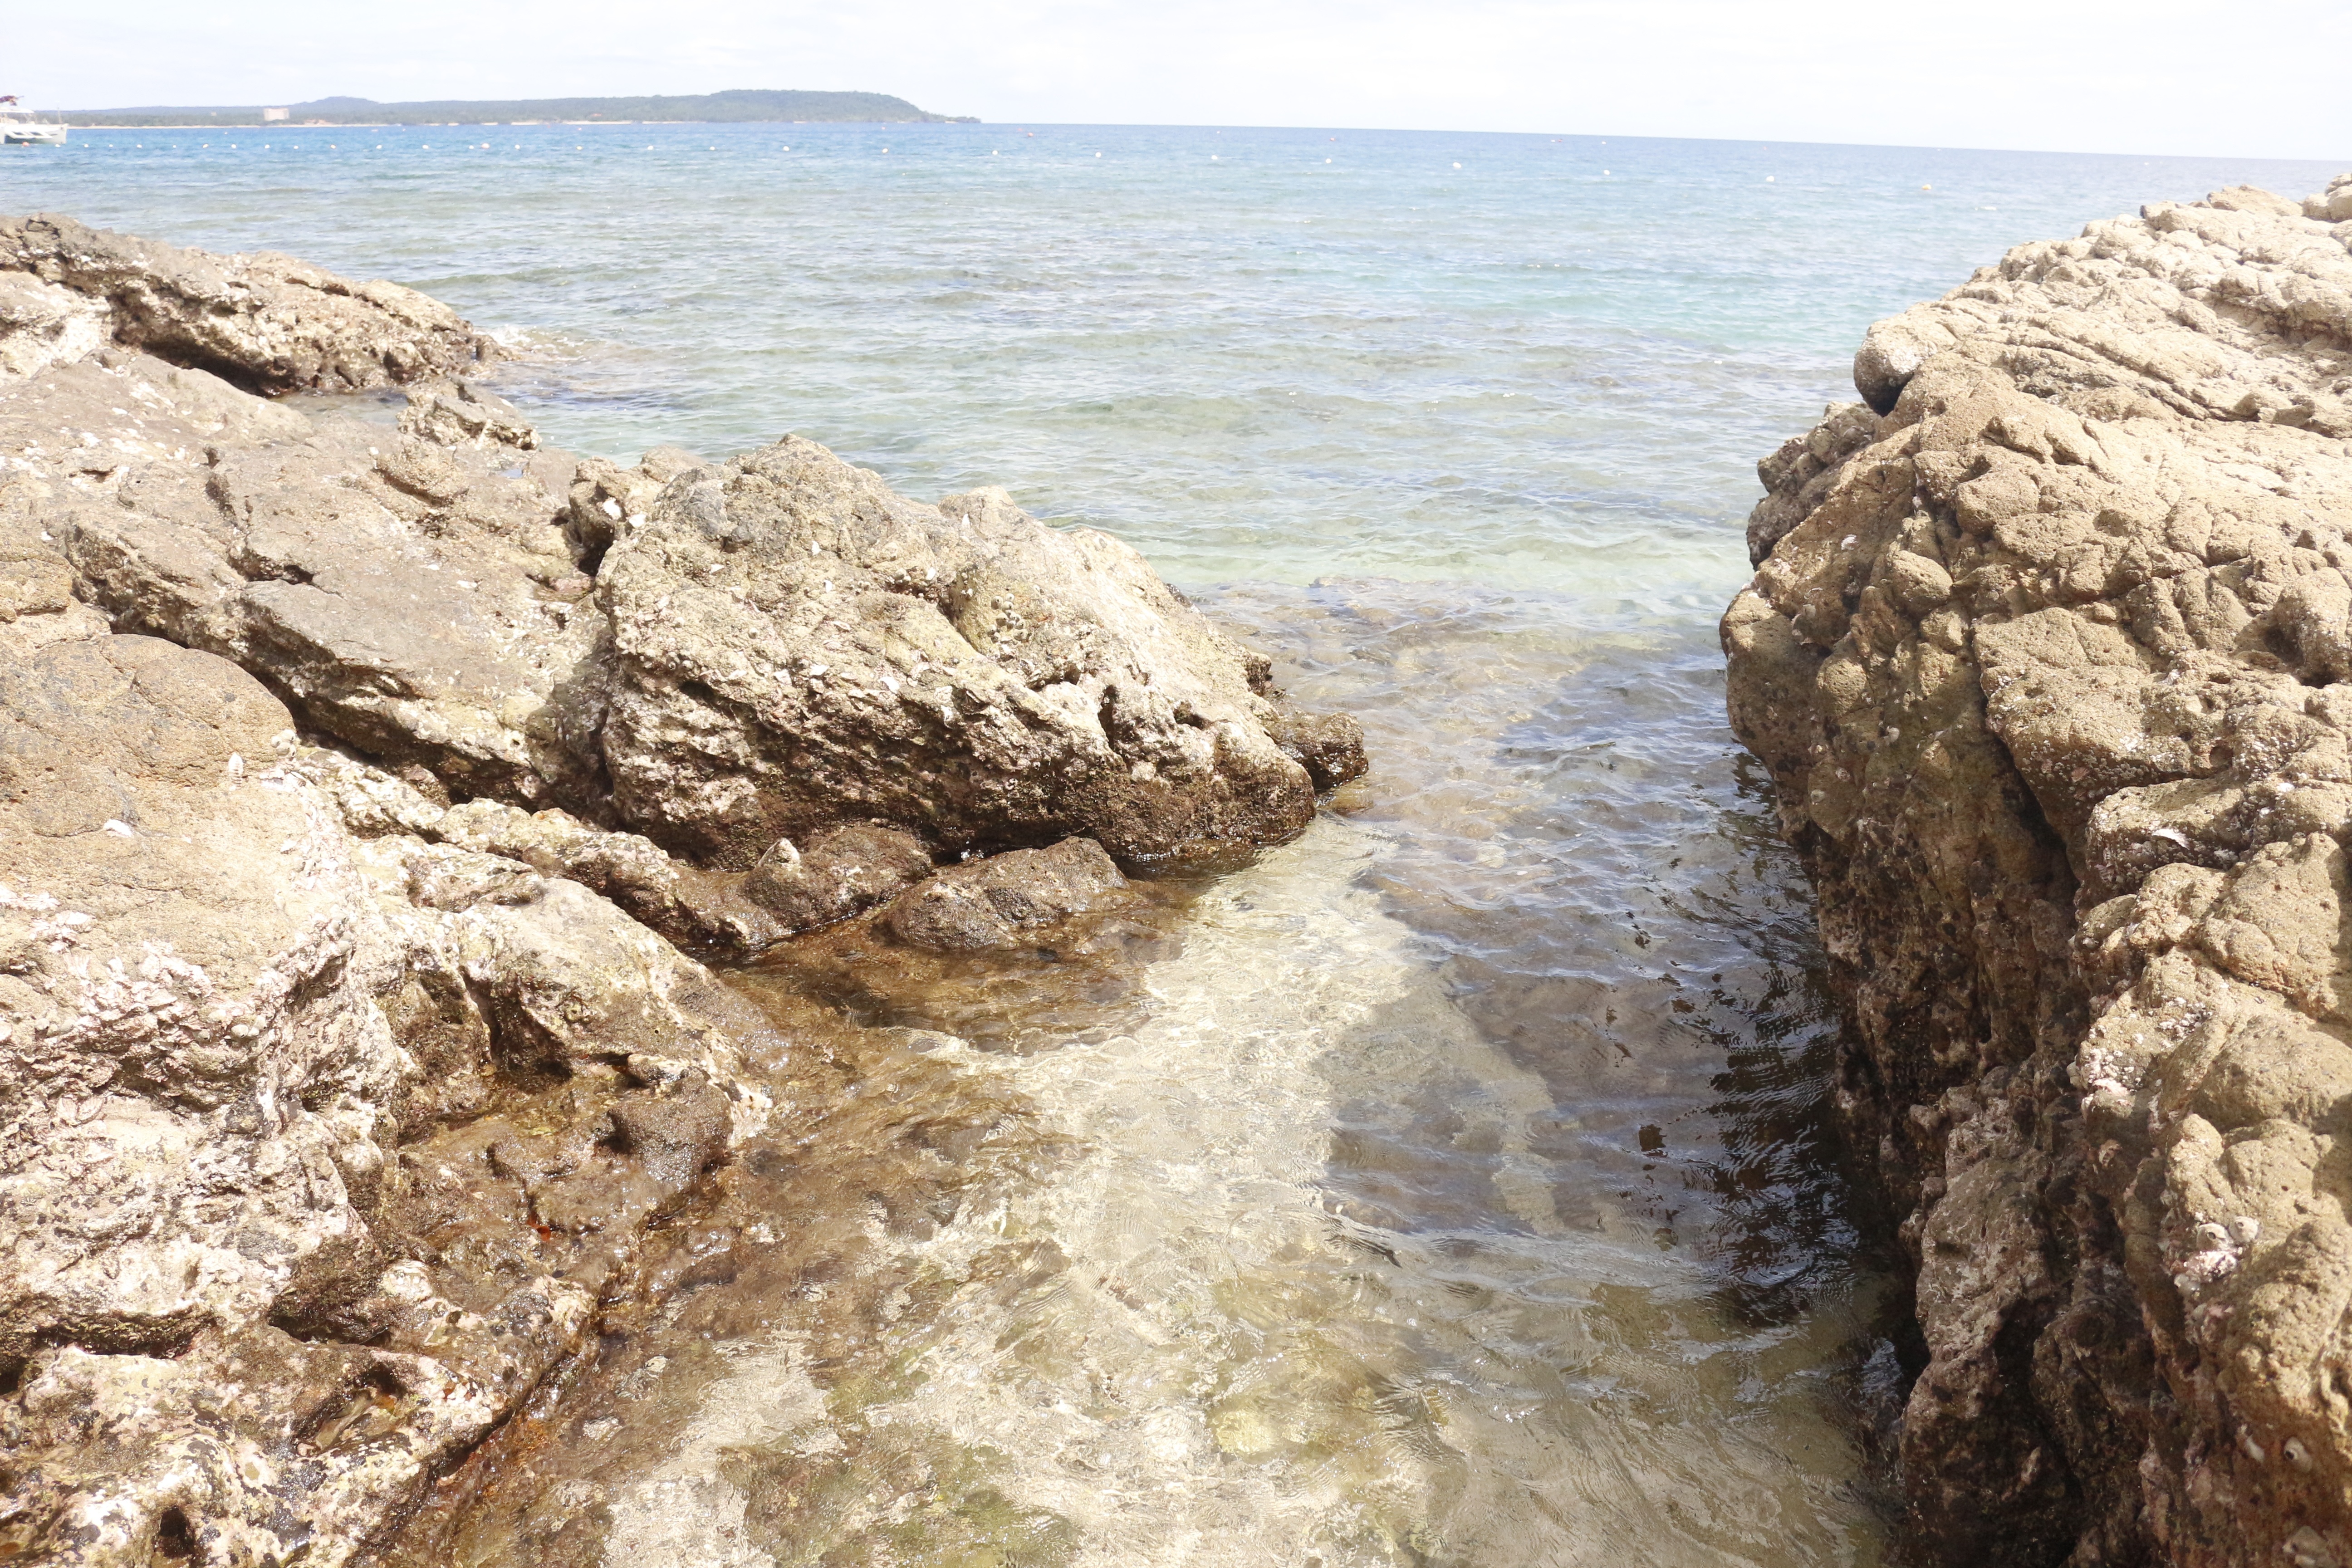
beach, sea, coast, water, nature, sand, rock, shore, wave, coastline, formation, cliff, cove, bay, terrain, material, body of water, rocks, geology, cape, wadi, wind wave